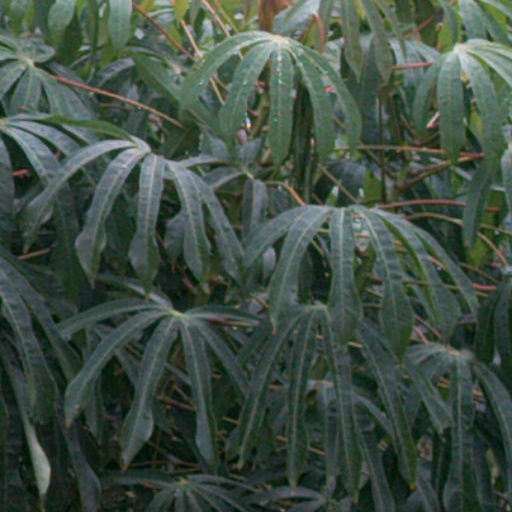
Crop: cassava